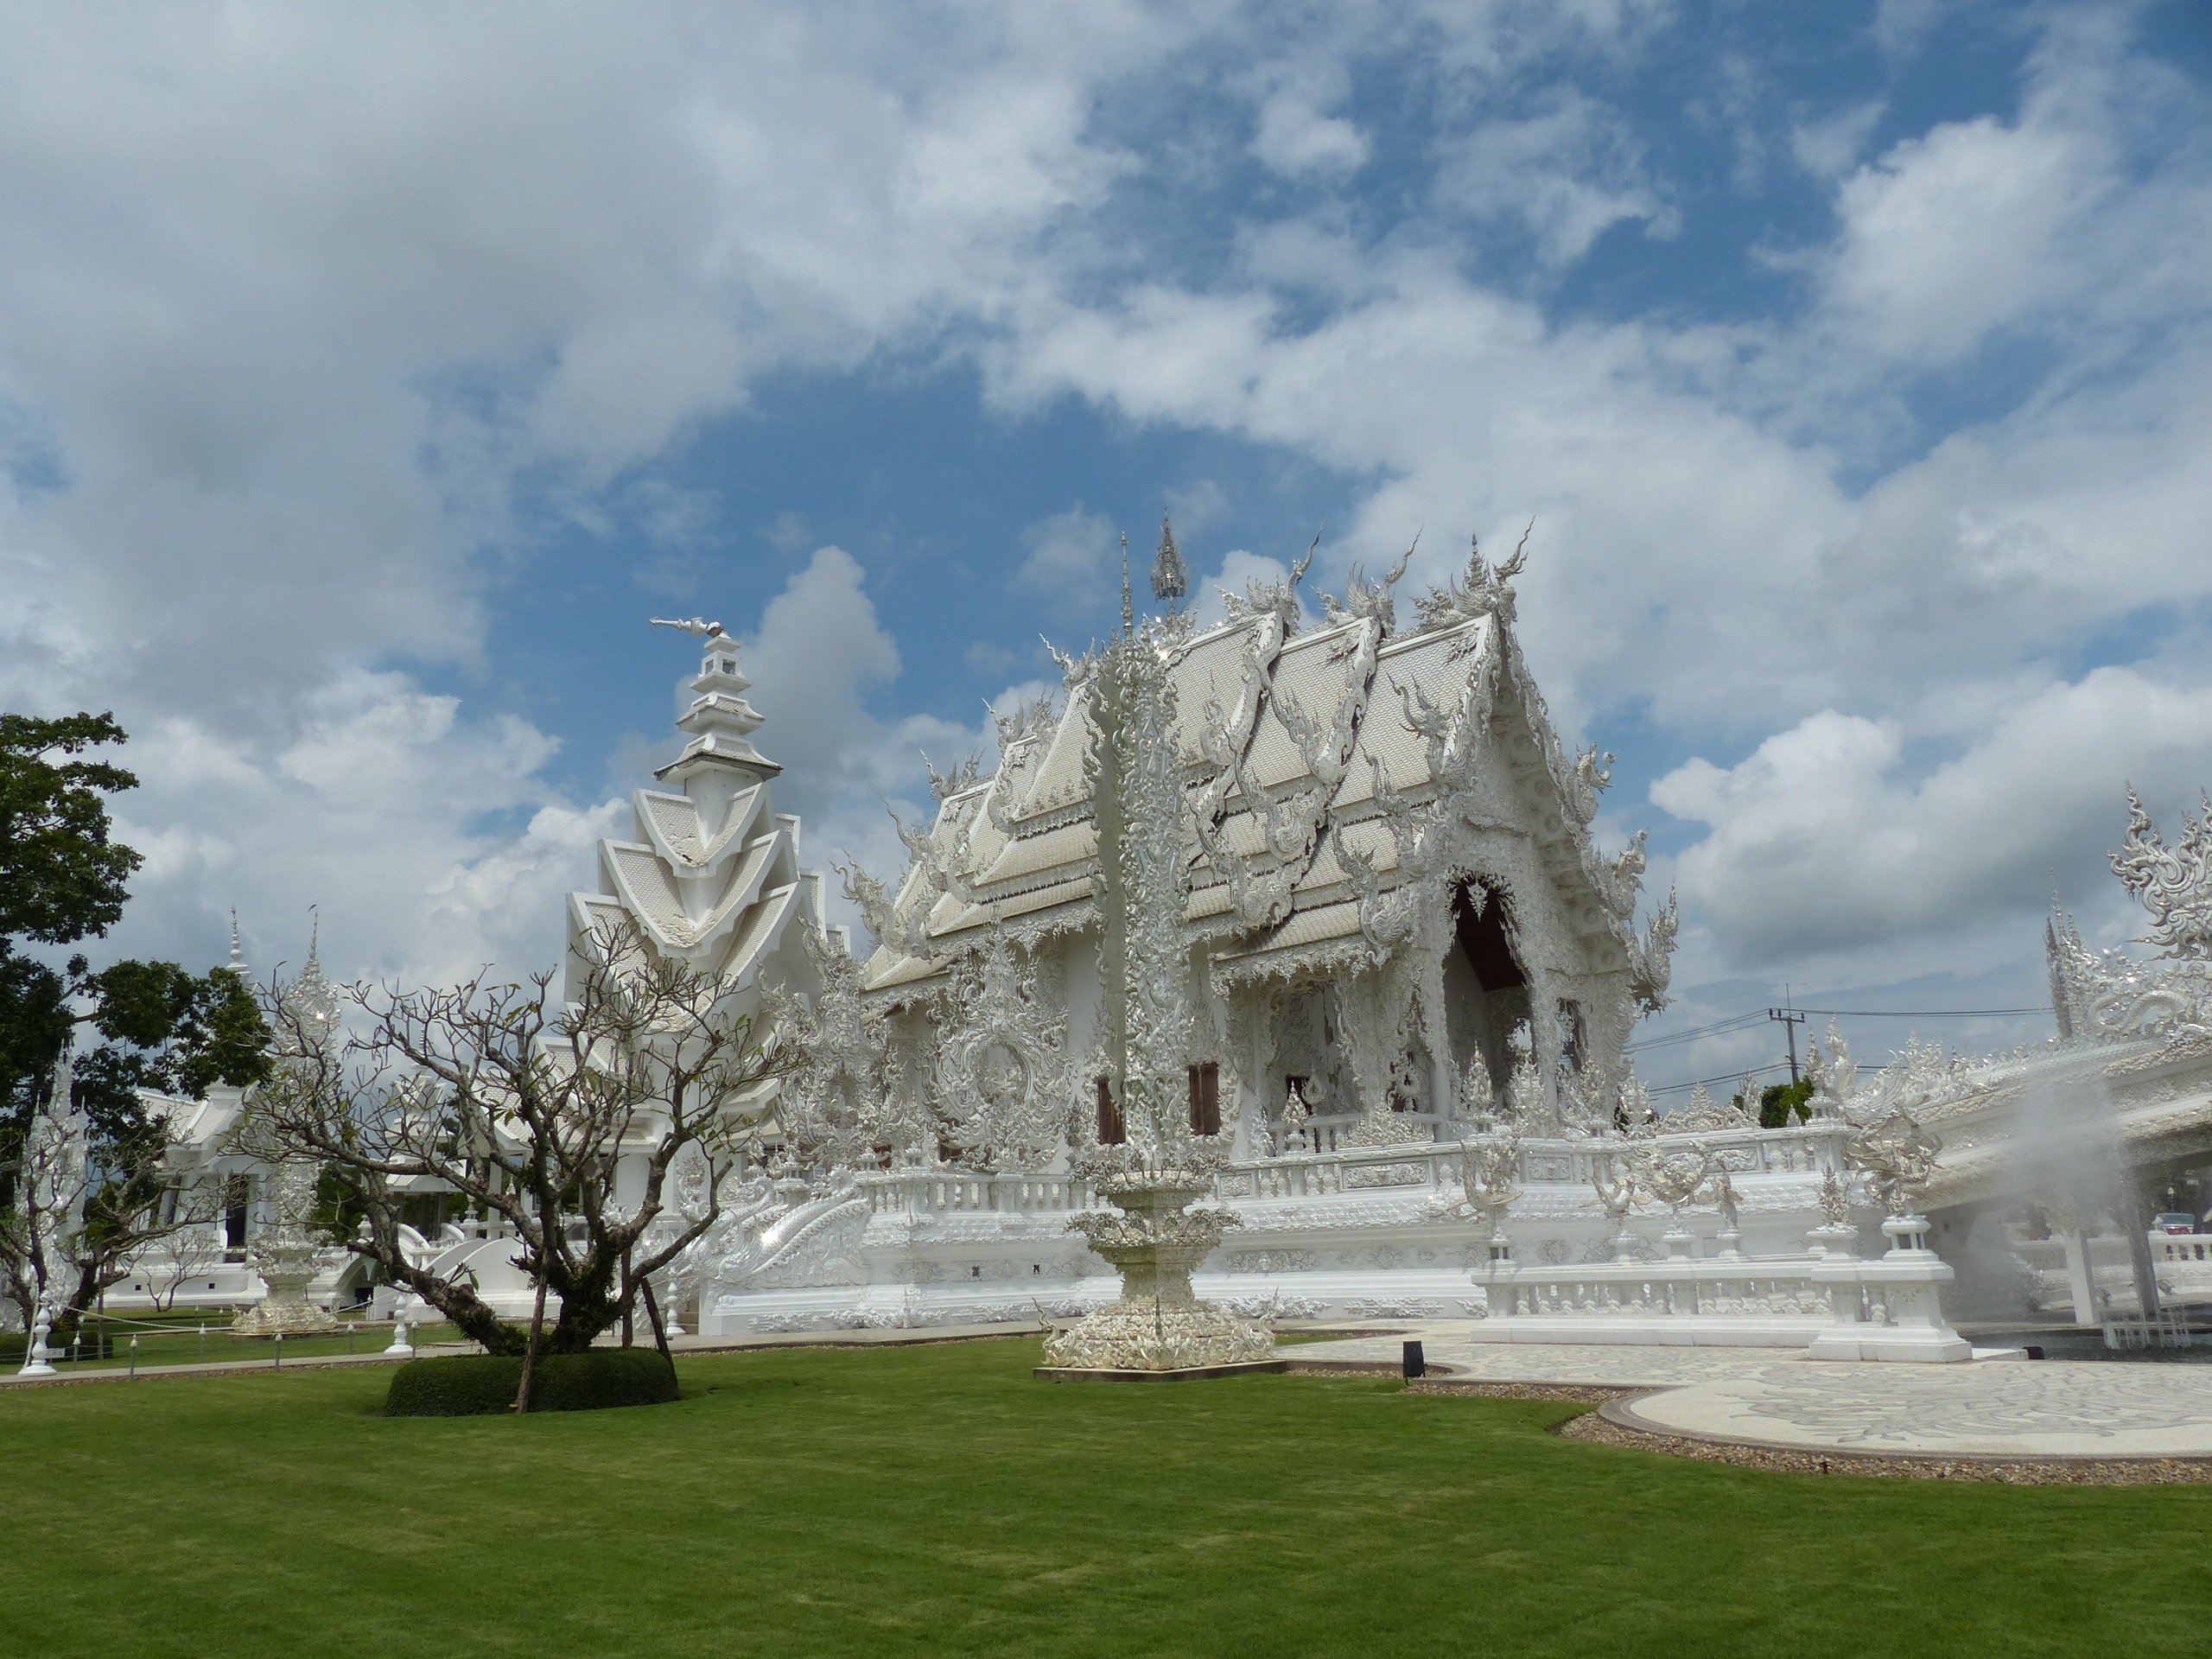
building, palace, monument, landmark, place of worship, thailand, temple, ruins, estate, archaeological site, white temple, ancient history, wat long kun, chiengrai